Chelys

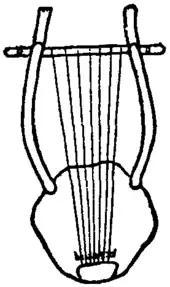
Ancient Greek chelys or lyre from a drawing on a vase in the British Museum

The word has been applied arbitrarily since classic times to various stringed instruments, some bowed and some plucked, probably owing to the back being much vaulted. Athanasius Kircher ("Musurgia universalis", 486) applied the name of chelys to a kind of viol with eight strings. Numerous representations of the chelys lyre or testudo occur on Greek vases, in which the actual tortoiseshell is depicted. A good illustration is given in "Le Antichità di Ercolano Esposte" (vol. I, p. 1, 43). Propertius (iv. 6) calls the instrument the "lyra testudinea". Joseph Justus Scaliger was probably the first writer to draw attention to the difference between the chelys and the kithara.